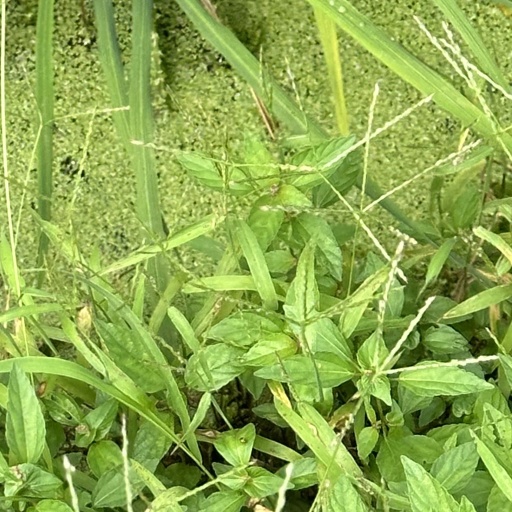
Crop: rice